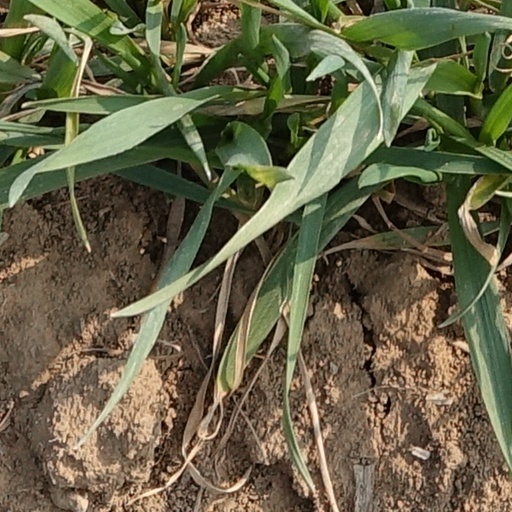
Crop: wheat